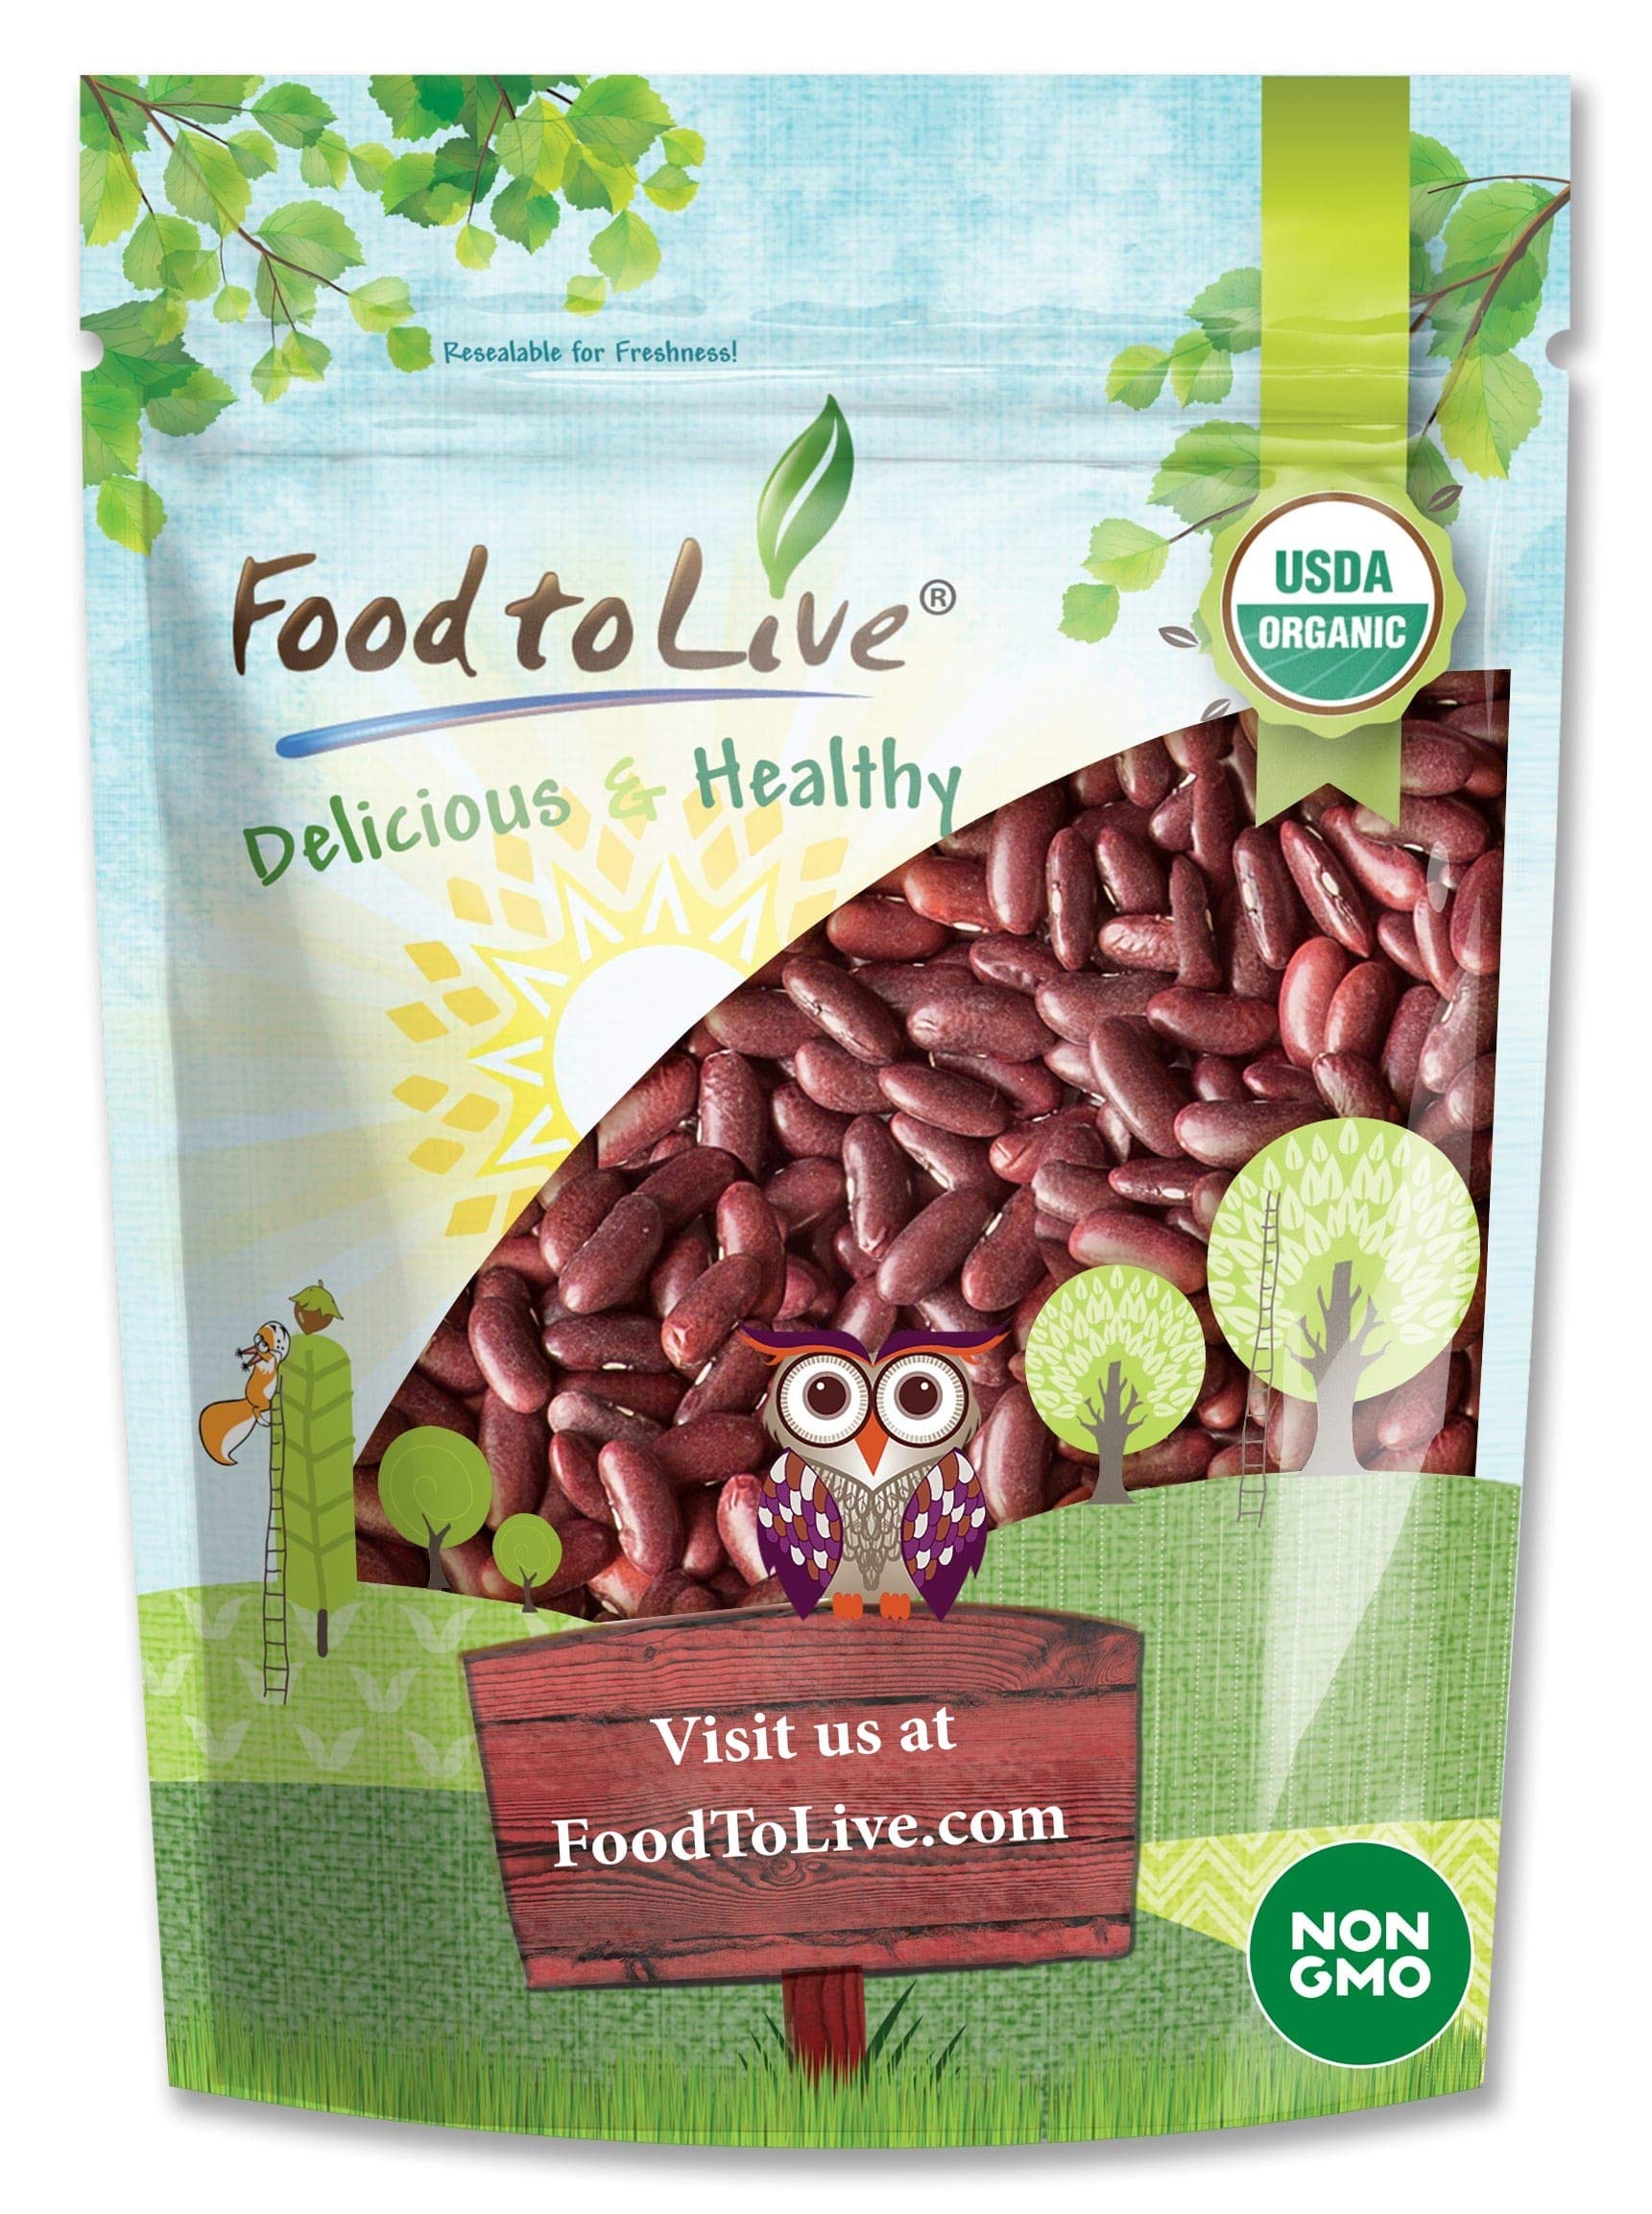
Item Name: Food to Live - Organic Red Kidney Beans, 1.5 Pounds - Non-GMO, Dry, Raw, Sproutable, Vegan, Kosher, Bulk
Bullet Point 1: DELICIOUS LEGUME: Organic Red Kidney Beans have a deliciously-sweet meaty flavor and firm texture.
Bullet Point 2: EXCELLENT PROTEIN AND FIBER SOURCE: Organic Dried Kidney Beans are the best plant sources of proteins and soluble and insoluble fiber.
Bullet Point 3: RICH IN MINERALS: Kidney Beans contain high levels of B vitamins as well as copper and iron.
Bullet Point 4: VERSATILE INGREDIENT: You can use Organic Whole Red Kidney Beans to make delicious chili, curry, stew, hummus, soups, and salads.
Bullet Point 5: MUST BE PRE-SOAKED: You need to soak Organic Dried Kidney Beans overnight in cook water or 2-3 hours in hot water.
Value: 24.0
Unit: Ounce

Price: 15.74